Maritime studies

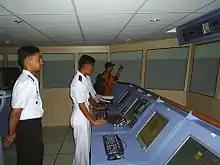

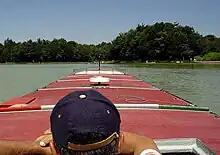

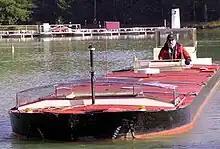

Maritime studies is an interdisciplinary academic field that uses liberal arts or business as the foundation for exploring humankind's relationship with waterways and watersheds. Incorporating maritime history, sea literature, poetry, film, cultural studies, anthropology, archeology, cartography, oceanography, environmental studies, and contemporary marine policy, maritime studies covers a broader scope than traditional maritime history or seamanship.